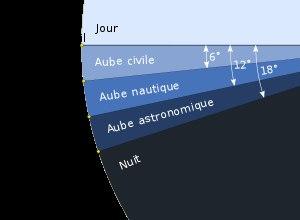
L'aube est le moment de la journée où le ciel commence à s'éclaircir avant le lever du Soleil. Elle est également appelée le « petit matin » dans le langage courant ou le « point du jour » dans des textes plus anciens.